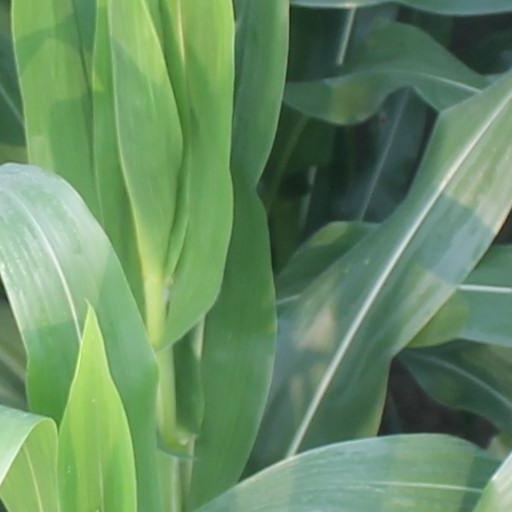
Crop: maize; corn